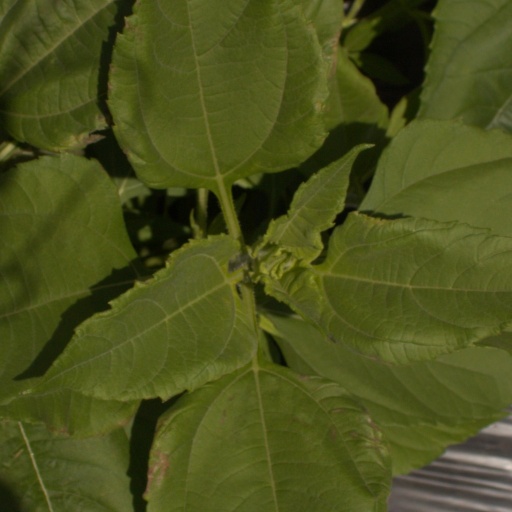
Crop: Jerusalem artichoke